Andrea Andreen

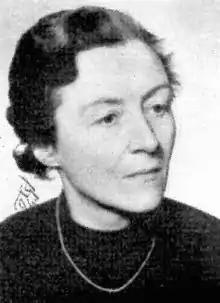
Andrea Andreen

Ellenor Andrea Andreen (1888–1972) was a Swedish physician, pacifist and feminist. As a physician, she specialized in the treatment of diabetes, combining dietary restrictions with insulin. A prominent figure in the Swedish women's movement, she became a council member of the Women's International Democratic Federation in 1945, later becoming a vice-president. She chaired the "Svenska Kvinnors Vänsterförbund" (Swedish Women's Left-wing Association) from 1946 to 1964. A strong proponent of nuclear disarmament, in 1953 she was awarded the Stalin Peace Prize.